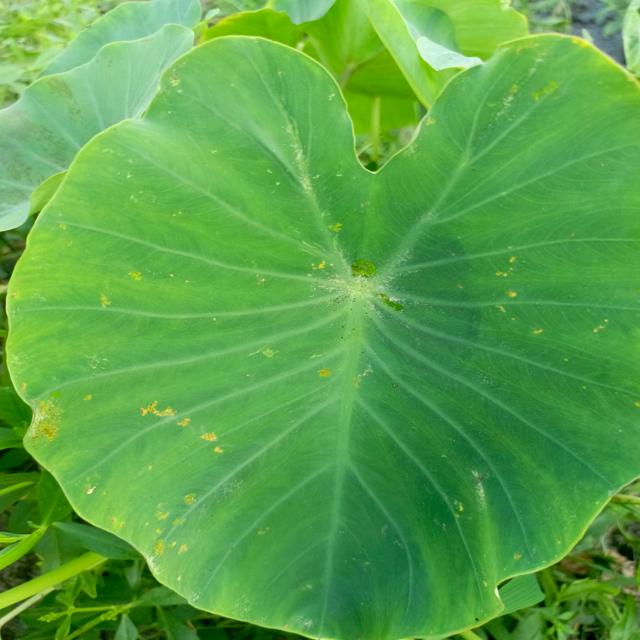
Label: Early_Blight